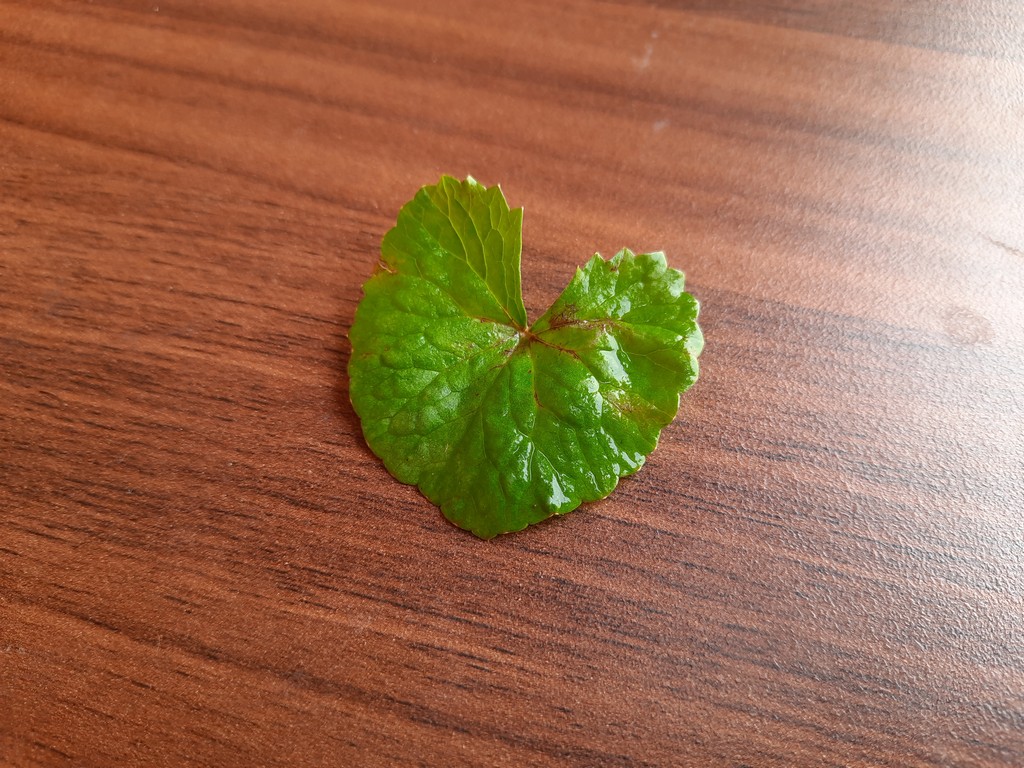
Label: Unhealthy